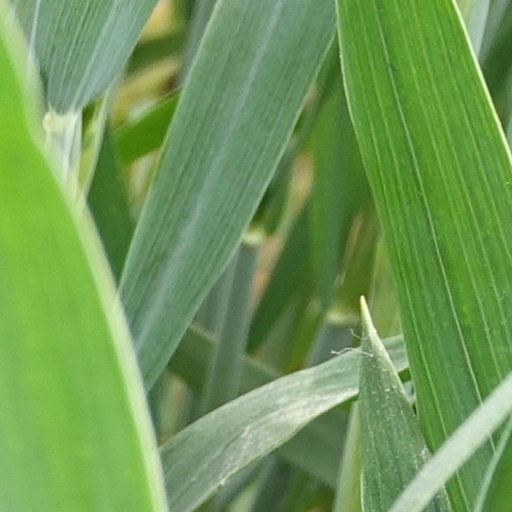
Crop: wheat